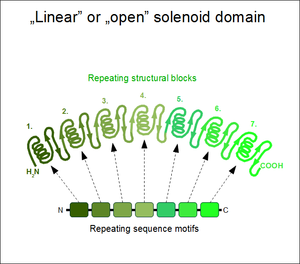
Un domaine protéique en solénoïde est un type de structure hautement conservé fréquemment rencontré dans les protéines. Il s'agit d'une chaîne de motifs structurels répétés à l'identique ou pratiquement à l'identique. On parle souvent simplement de « répétitions ». De telles structures sont extrêmement courantes parmi les protéines, bien que leur nombre exact ne soit pas connu.